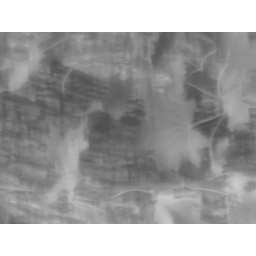
Leaves in a tree outside my bedroom window. I took this with the window closed and focused really close.